Sky position (RA, Dec in degrees): 330.927, 6.353
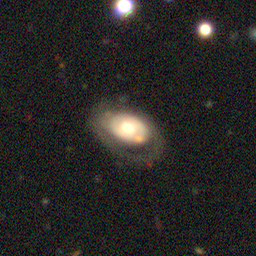
Galaxy morphology: Unbarred Tight Spiral Galaxies